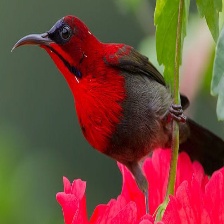
Species: CRIMSON SUNBIRD
Scientific name: AETHOPYGA SIPARAJA